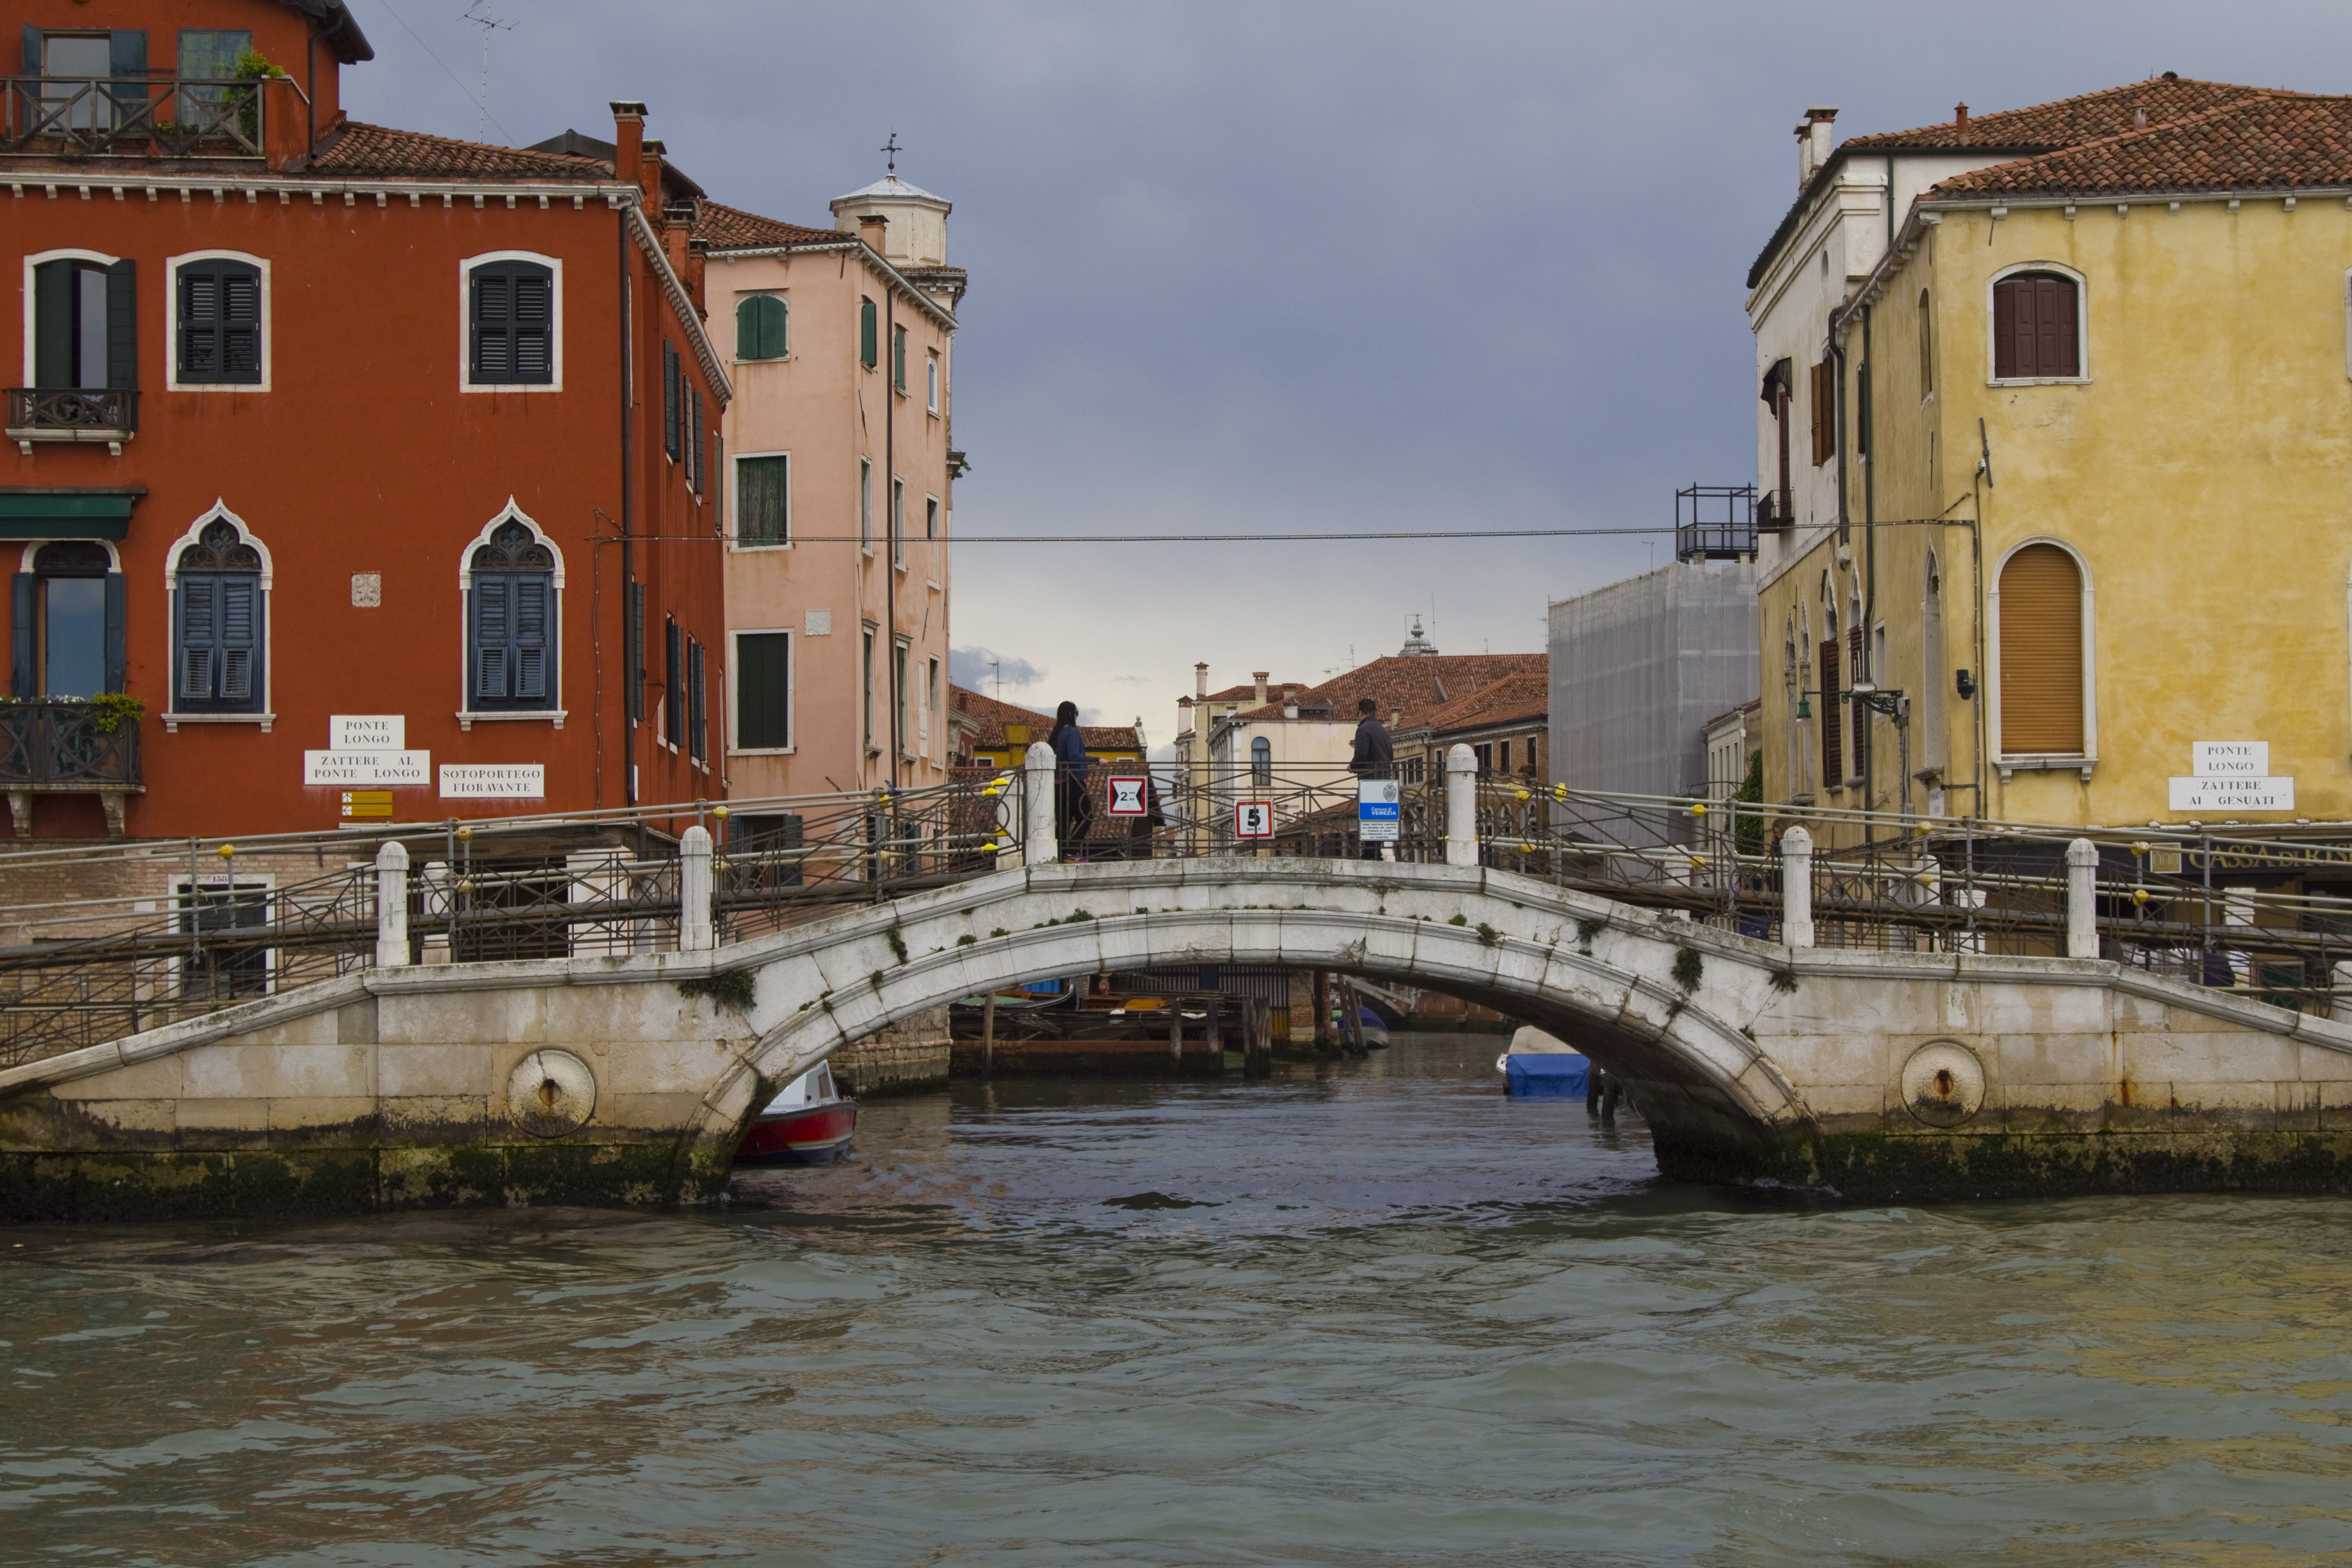
water, sky, bridge, town, city, river, canal, italy, venice, waterway, body of water, bank, venecia, channel, watercourse, water transportation